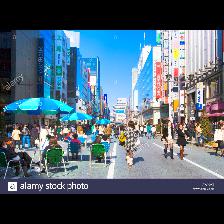
Label: Human